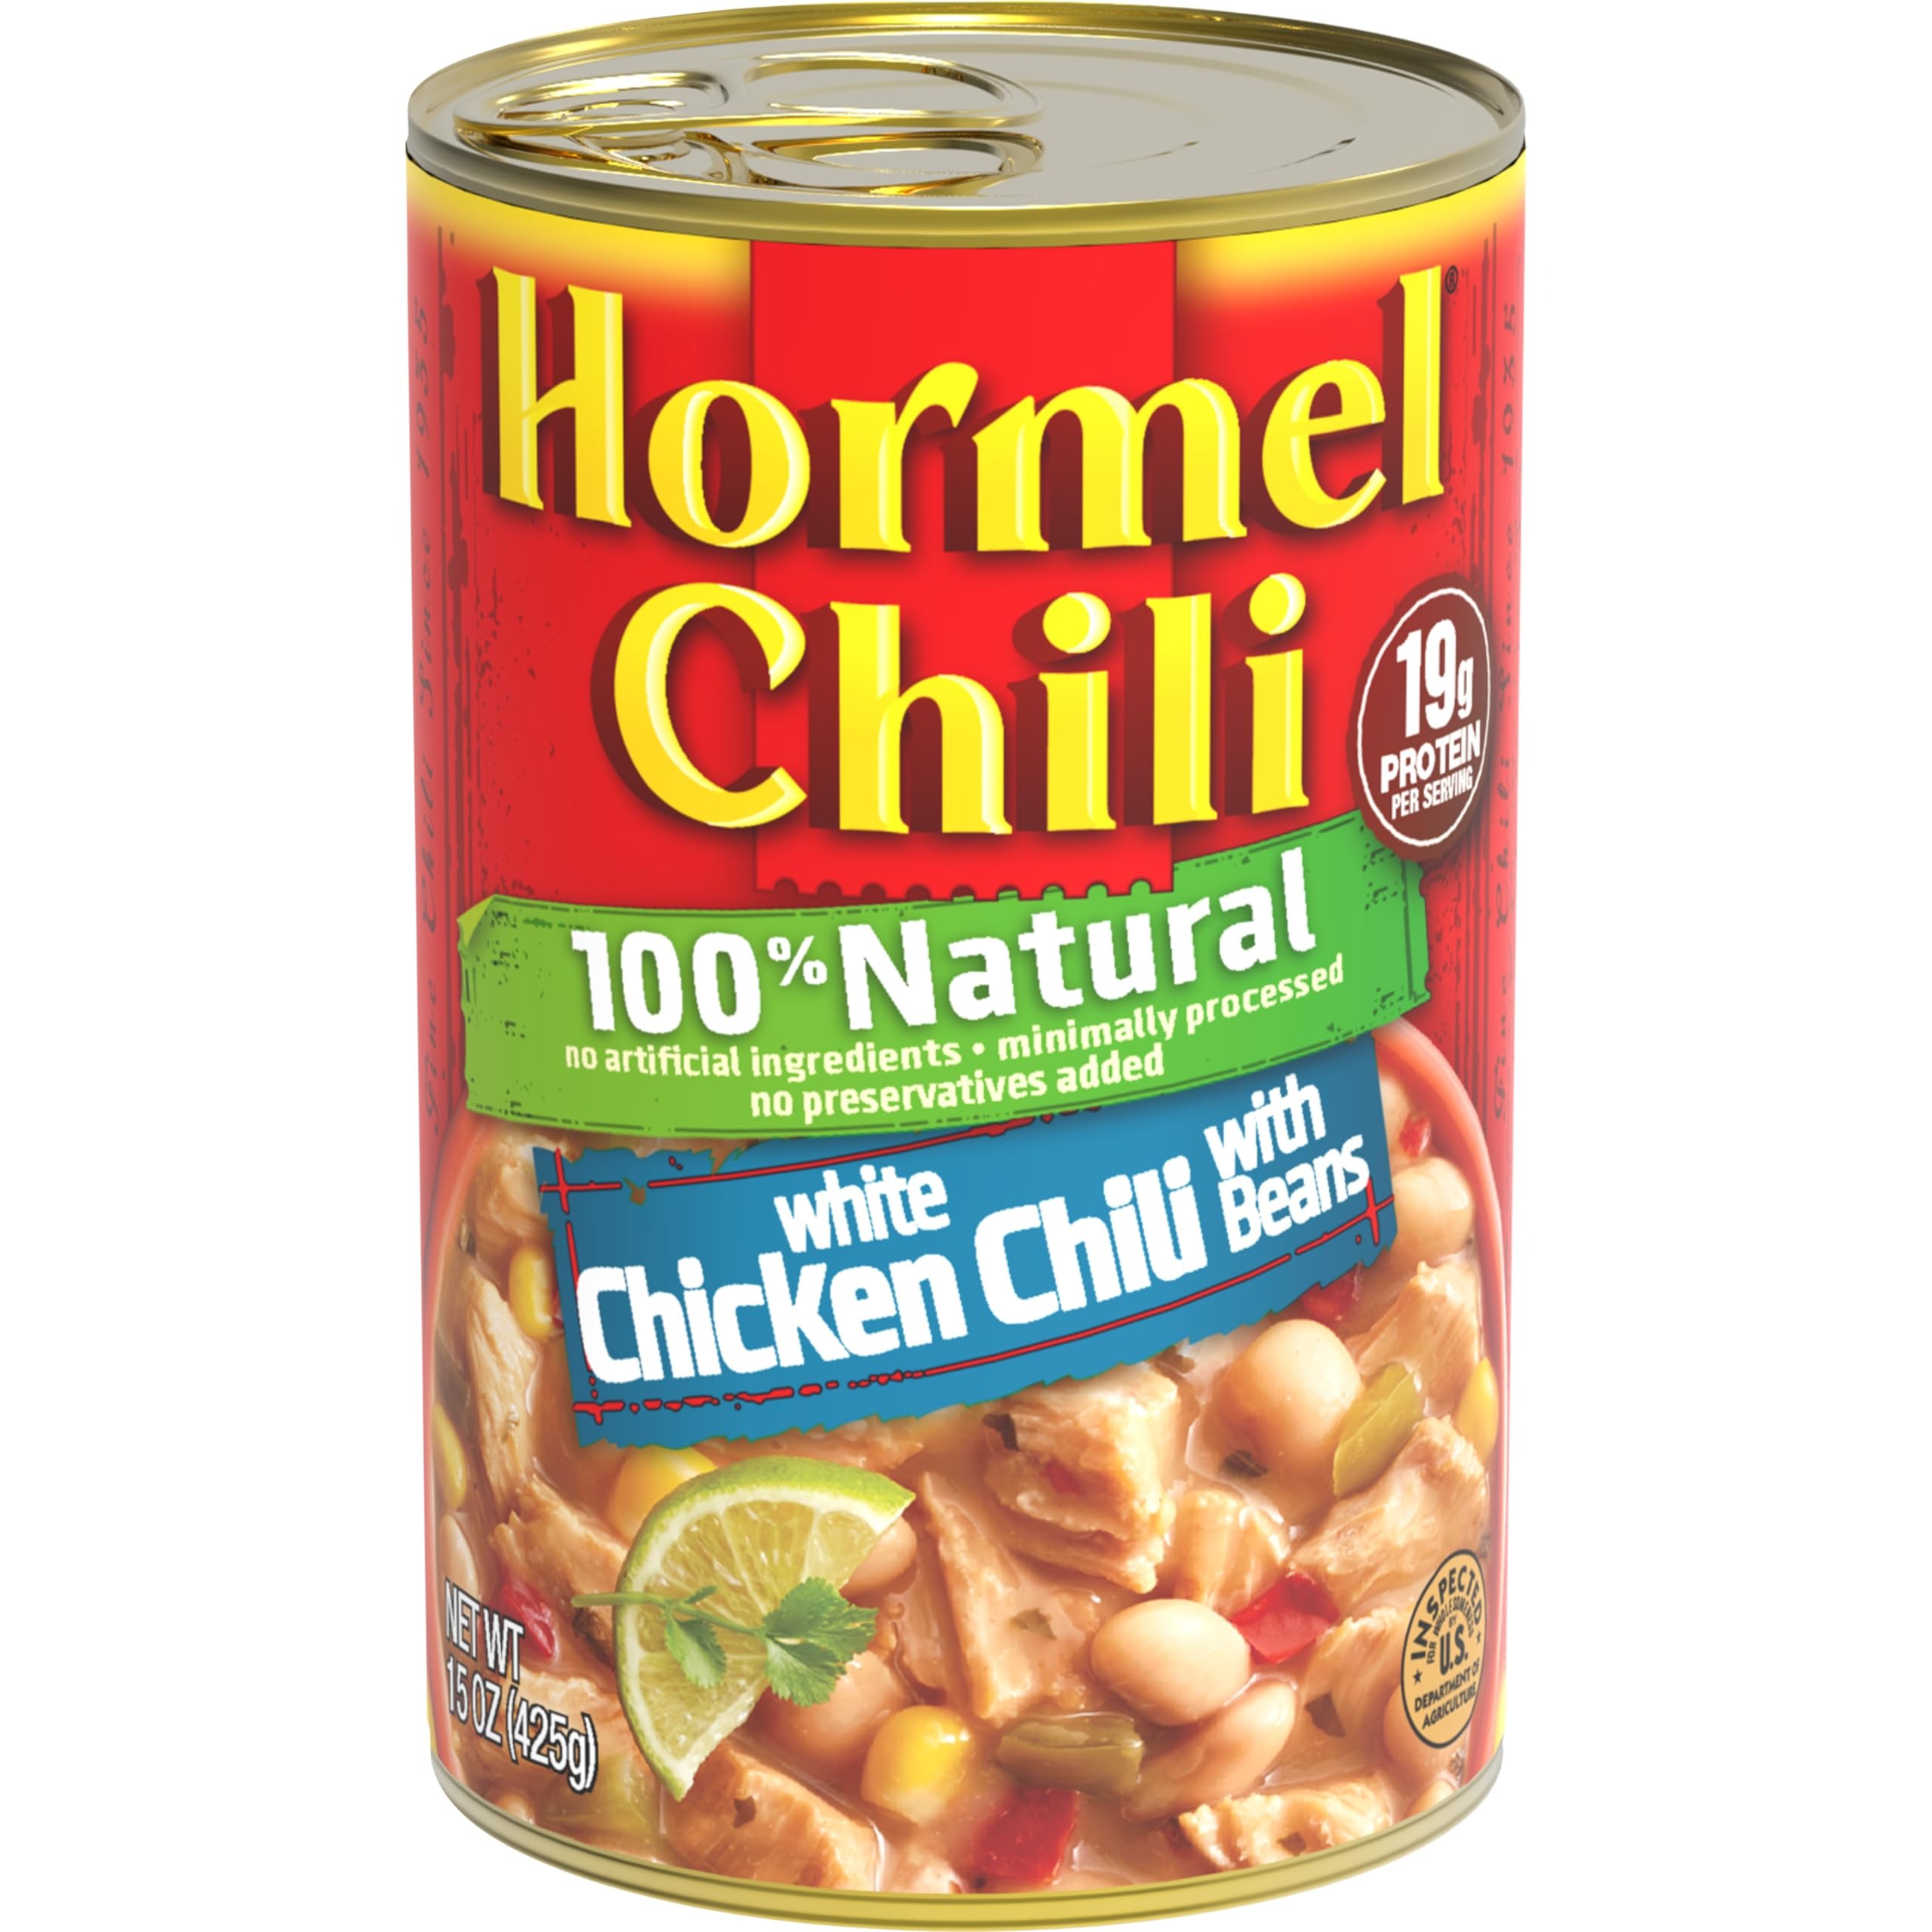
Item Name: HORMEL Natural White Chicken Chili with Beans, 15 oz (Pack of 12)
Bullet Point 1: #1 Selling Chili in America *Based on the latest 52-week IRI data
Bullet Point 2: Great for bowls, dips, dogs, and appetizers
Bullet Point 3: 19 grams of protein per serving
Bullet Point 4: No artificial ingredients
Bullet Point 5: No preservatives added
Value: 180.0
Unit: Ounce

Price: 3.515